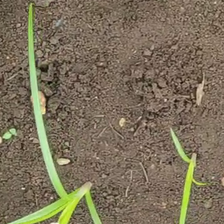
Weed species: Lavhala_(Cyperus_Rotundus)